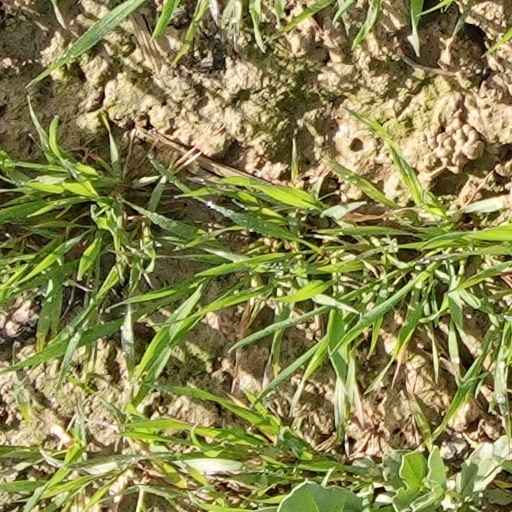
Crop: wheat